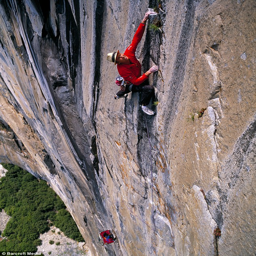
scaling new heights film actor clings to the rock face as he makes his historic ascent